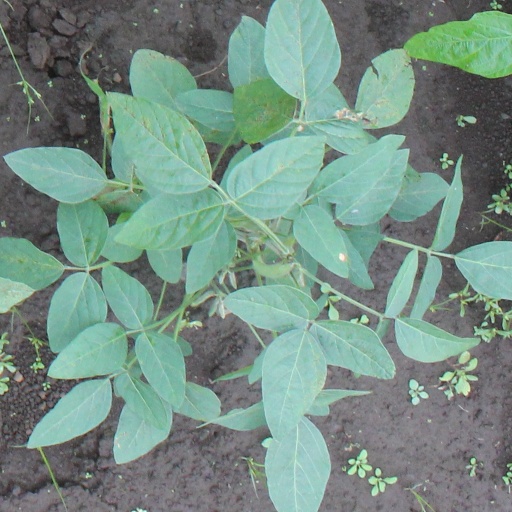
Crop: soybean